Emil Iversen

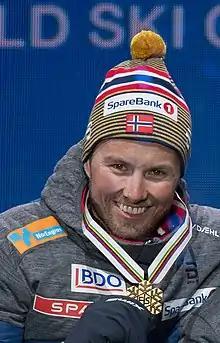
Iversen in 2019

Emil Iversen (born 12 August 1991) is a Norwegian cross-country skier who represents IL Varden. He is 2019 World Champion in team sprint and 4 × 10 km relay.